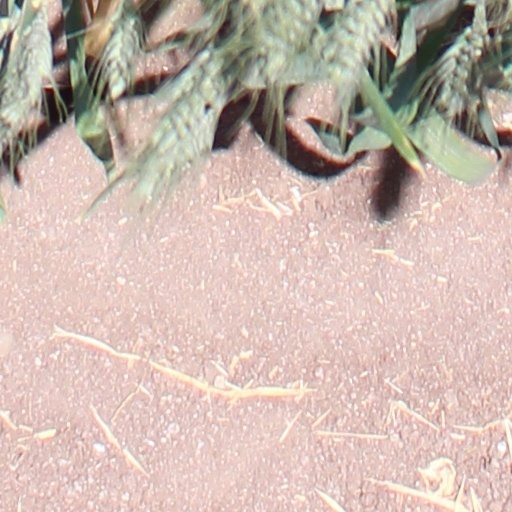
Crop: wheat